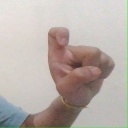
अक्षर: इ